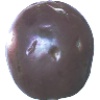
Label: passion_fruit